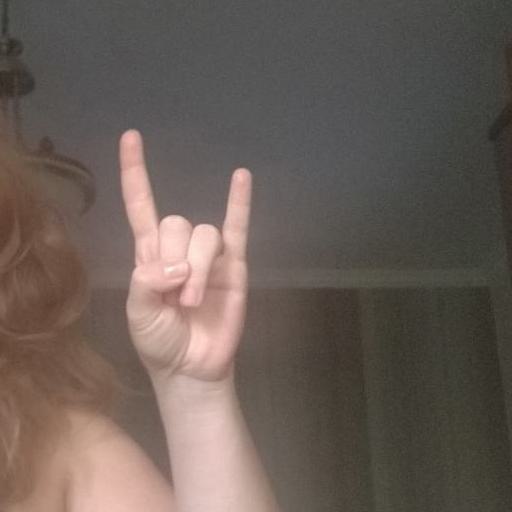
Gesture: rock